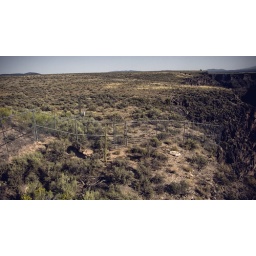
she saw red but thought five. she was pleased to find her road trip was enhanced by number-colour synesthesia.